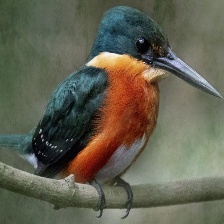
Species: PYGMY KINGFISHER
Scientific name: ISPIDINA PICTA